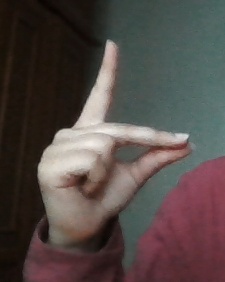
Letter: ta